Black Forest Railway (Baden)

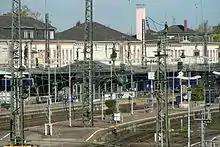
Offenburg station

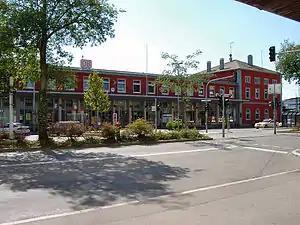
Singen station, the terminus of the Black Forest railway

On 4 February 1923, French troops occupied the towns of Appenweier and Offenburg, which meant that the slow passenger trains ("Bummelzug") were forced to start and end their runs in the community of Ortenberg, just south of Offenburg. Only one express passenger train, traveling between Hausach and Konstanz, utilized the line at the time. All the usual through traffic on the Black Forest Railway had to be rerouted in complicated fashion. Only on 11 December 1923, when Appenweier und Offenburg were liberated, did regular service to Offenburg, and limited service further north, resume.